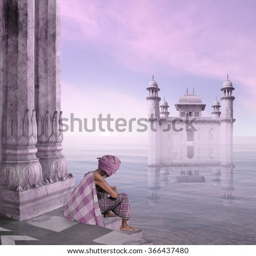
senior in a temple near indian coast in the mist .